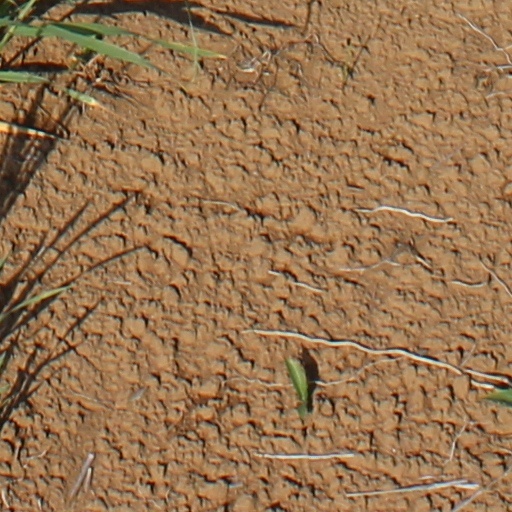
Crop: wheat